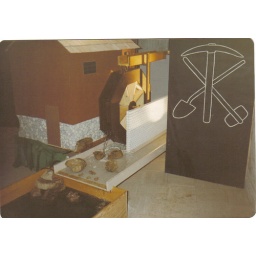
The miner's ball decorations were reused year after year. We put gold fish in the pool.